Six Flags Hurricane Harbor Chicago

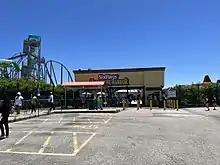
The front gate for Hurricane Harbor Chicago, seen in 2022.

On August 29, 2019, Six Flags Hurricane Harbor announced a new water coaster named Tsunami Surge manufactured by WhiteWater West. It would be the tallest water coaster in the world at tall, and was expected to open for the 2020 season. Groundbreaking for the ride began in January 2020, but the ride did not open due to the water park's closure and construction delays as a result of the COVID-19 pandemic.